Takuma Sato

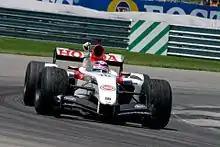
Sato celebrates his only Formula One podium finish, at the 2004 United States Grand Prix.

With Honda's focus shifting solely to British American Racing for , Sato joined the Brackley-based outfit as a test driver. For the final round in Japan, Sato replaced Jacques Villeneuve and scored the second points finish of his career with sixth place, after a battle with Michael Schumacher. He was signed to race full-time in 2004. During the 2004 season, Sato qualified four times in the top-three, including a front row start and an overall lap record at the European Grand Prix. Sato's aggressive driving style paid dividends at the , where, after the team did not pit under safety car conditions, Sato fought back with some daring overtaking moves to score his first podium finish and the first for a Japanese driver since Aguri Suzuki at the 1990 Japanese Grand Prix. Reliability issues caused him to retire six times, but he scored points in nine of the 11 races he completed to finish eighth in the championship with 34 points, the best-ever result for a Japanese driver in Formula One. His efforts helped BAR-Honda to finish second in the Constructors' Championship.